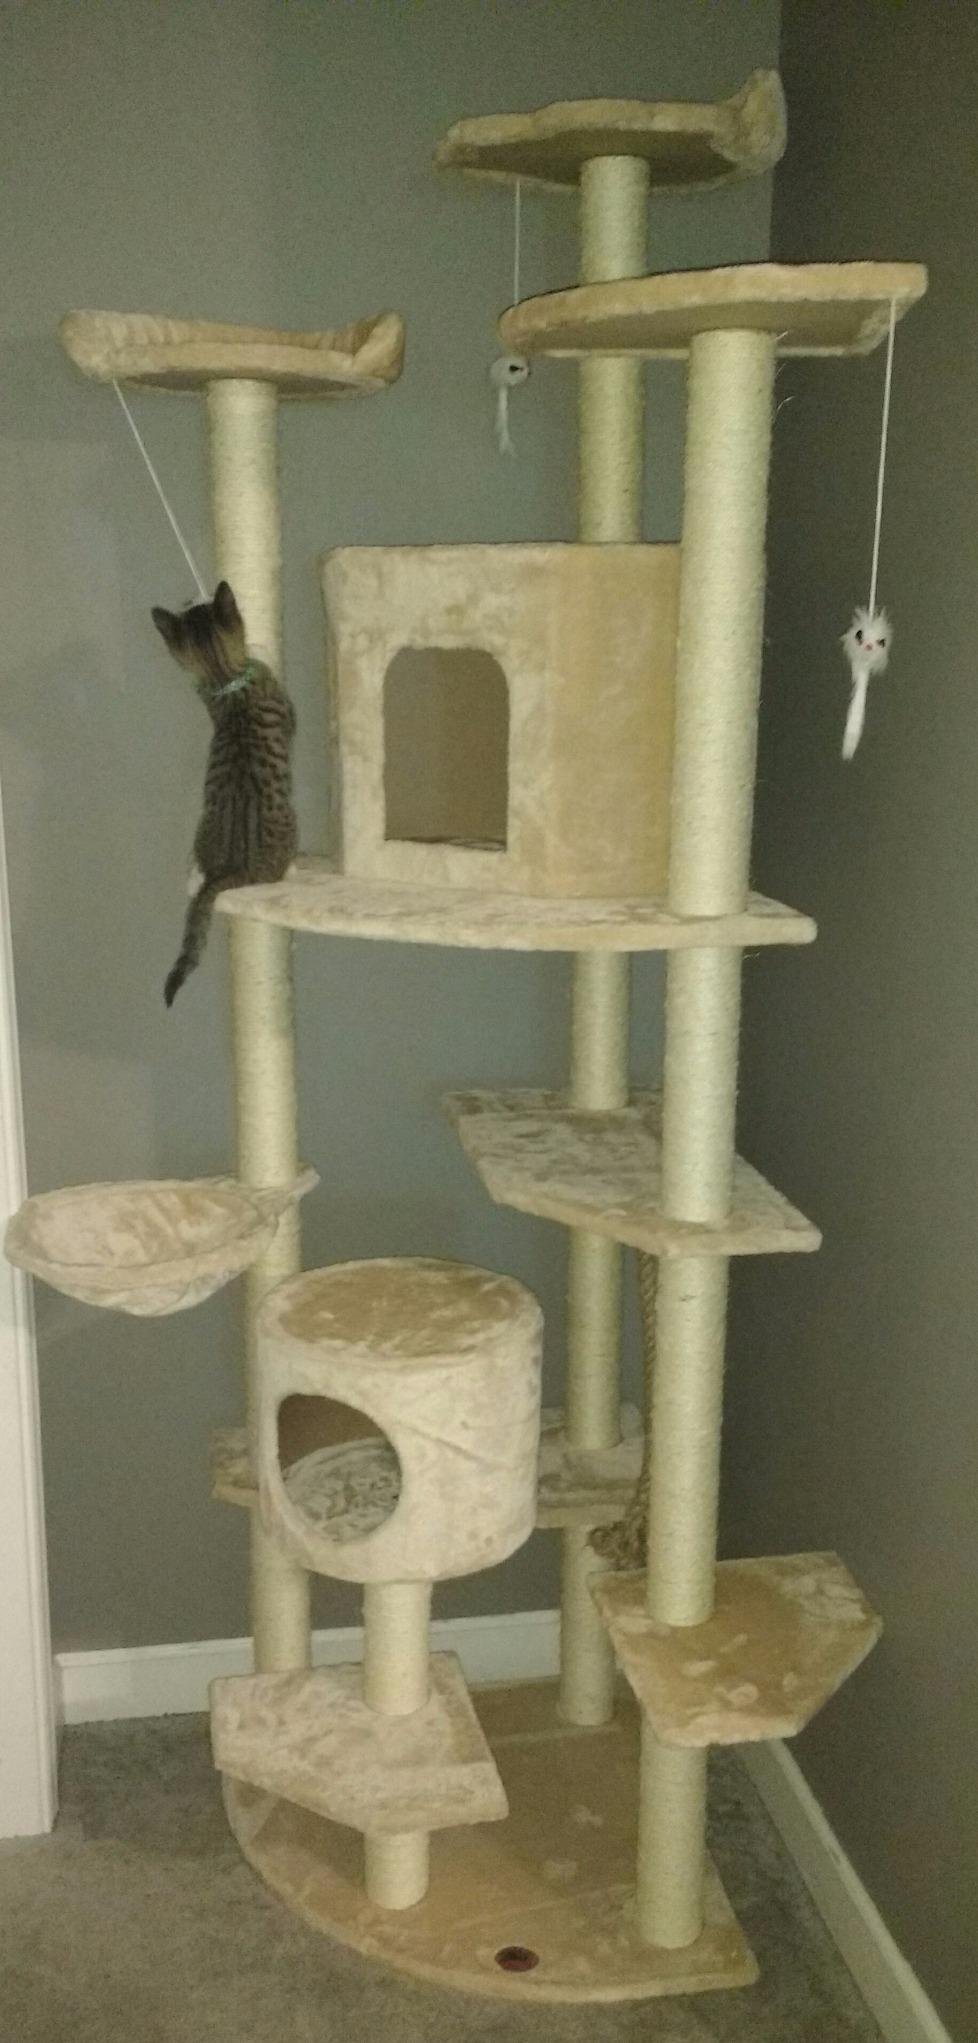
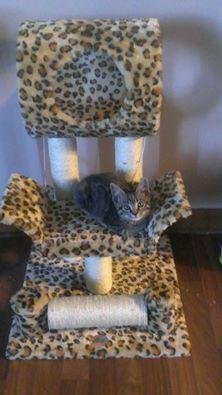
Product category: items_cat tree
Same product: no